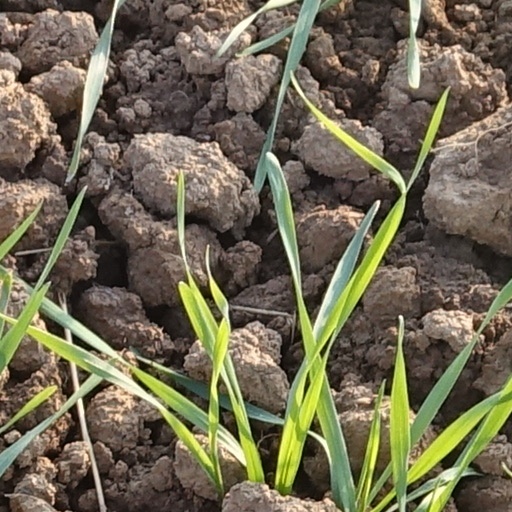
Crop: wheat